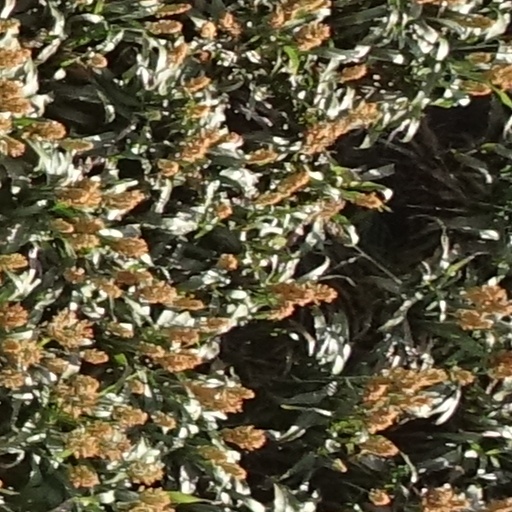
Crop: sorghum